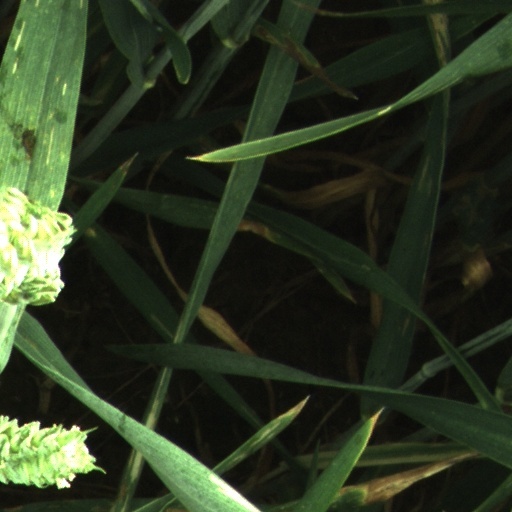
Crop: wheat